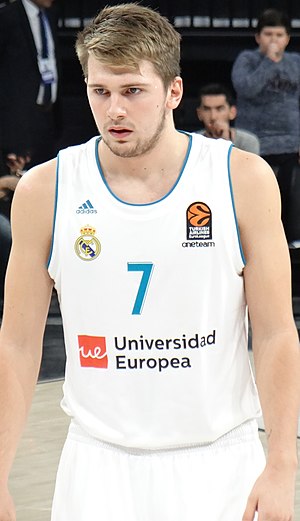
Luka Dončić
Luka Dončić er en slovensk basketballspiller. Han spiller i NBA-ligaen for Dallas Mavericks.